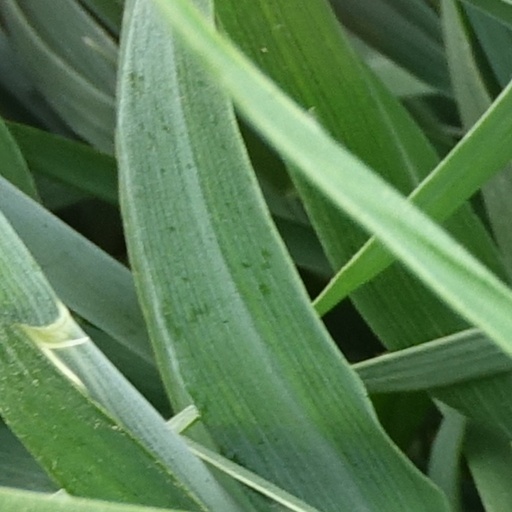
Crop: wheat